Speed Demon (character)

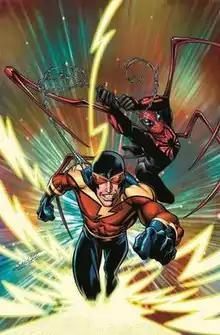
Speed Demon (foreground) and the Superior Spider-Man (background) as depicted in "Superior Foes of Spider-Man" #3 (September 2013). Art by Mark Bagley.

Speed Demon (James Sanders) is a supervillain appearing in American comic books published by Marvel Comics. Created by Roy Thomas and Sal Buscema, the character made his first appearance in "The Avengers" #69 (October 1969) as a member of the Squadron Sinister known as the Whizzer.